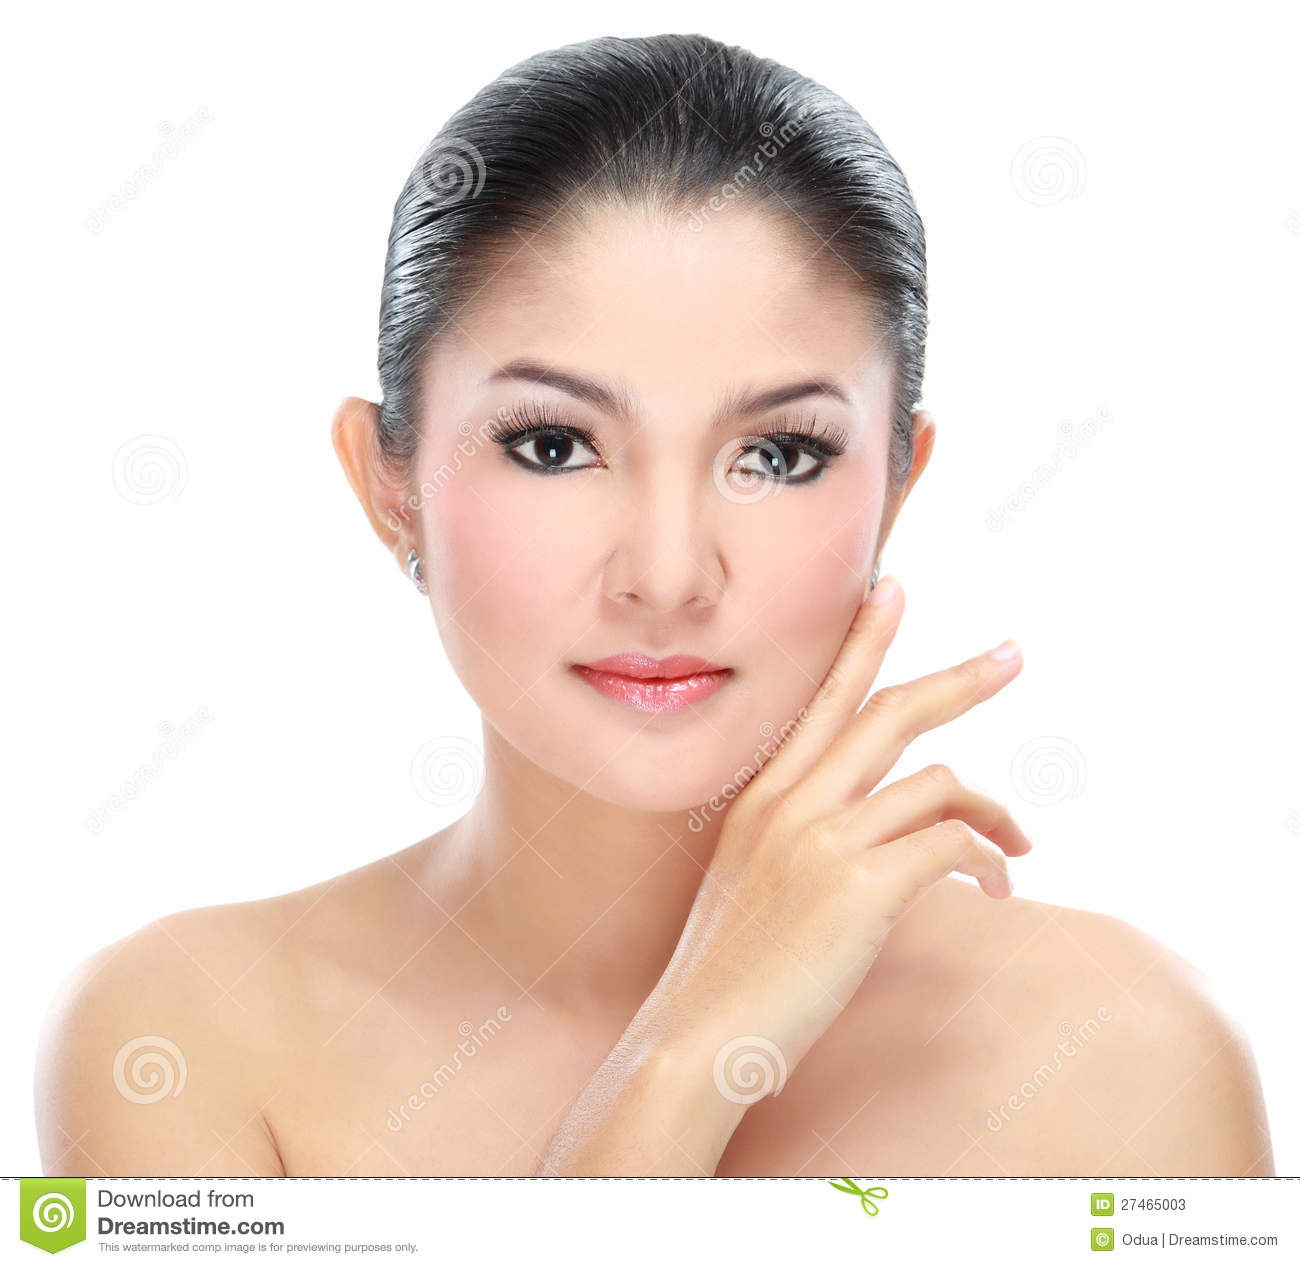
Portrait style: Real Portrait